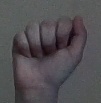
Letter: saad